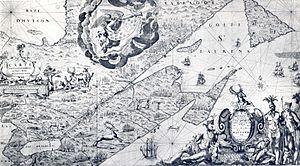
Carte de la Nouvelle-France dédiée au Ministre Colbert par l'intendant du Canada M. Duchesneau (dernier quart du XVIIe siècle).
L'histoire du Québec s'étend de la première occupation humaine du territoire correspondant à la province actuelle jusqu'à nos jours.
La Nouvelle-France est un ensemble colonial français d'Amérique du Nord qui a existé de 1534 à 1763 avec le statut de vice-royauté. Sa capitale était Québec.
Le lac Érié est l'un des cinq Grands Lacs d'Amérique du Nord. Il est bordé à l'est par les États américains de l'Ohio, de Pennsylvanie, de New York au sud, du Michigan à l'ouest et de la province canadienne de l'Ontario au nord.
L'Acadie était l'une des colonies de la vice-royauté de la Nouvelle-France.
Jean-Baptiste Colbert, né le 29 août 1619 à Reims et mort le 6 septembre 1683 à Paris, est à partir de 1665 un des principaux ministres de Louis XIV, en tant que contrôleur général des finances, secrétaire d'État de la Maison du roi et secrétaire d'État de la Marine.